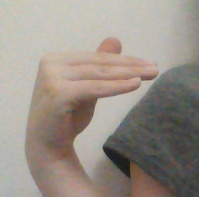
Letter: khaa